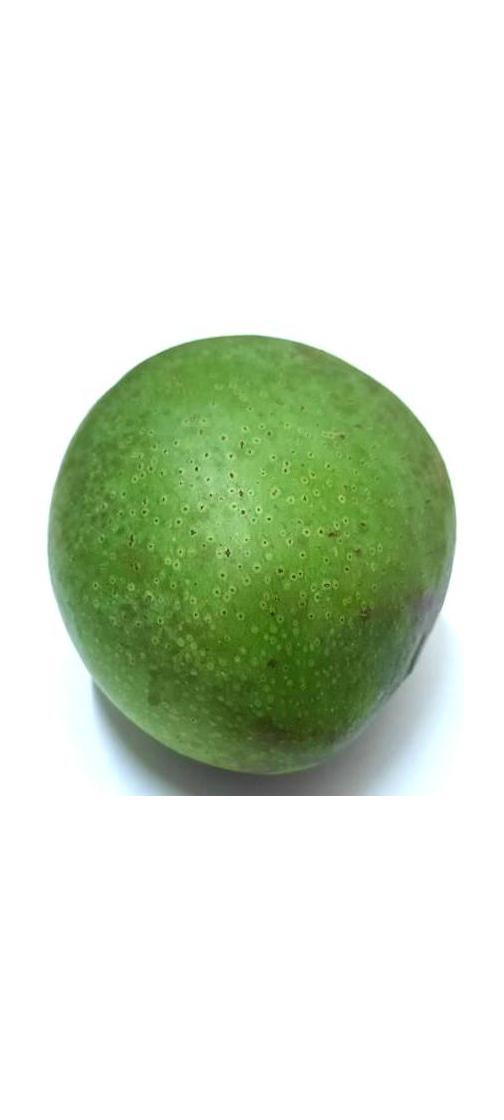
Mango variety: Ashshina Zhinuk